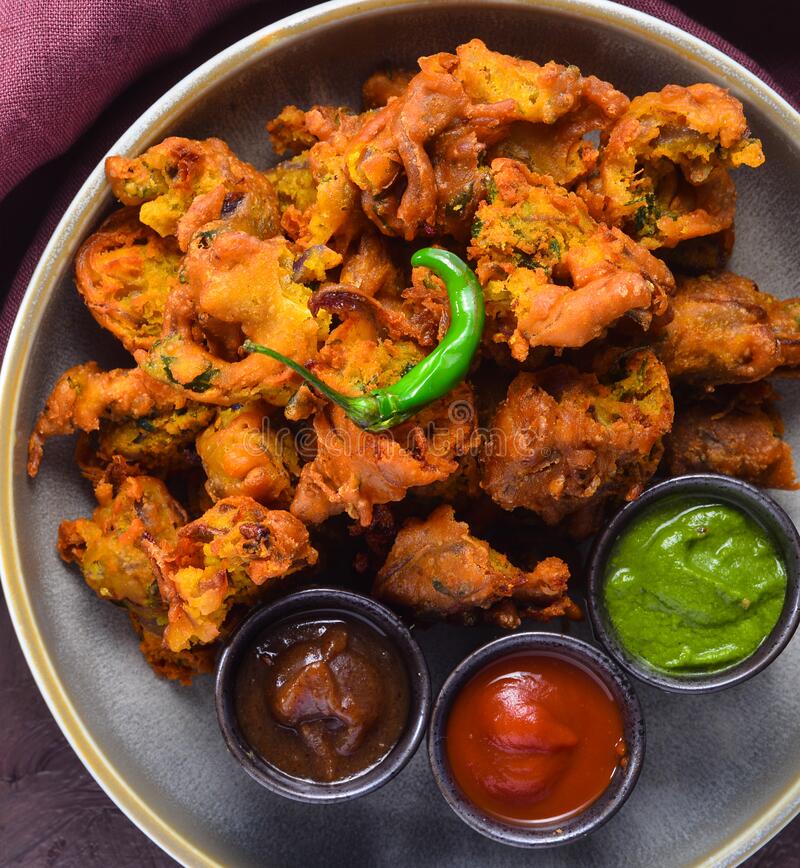
Dish: pakode